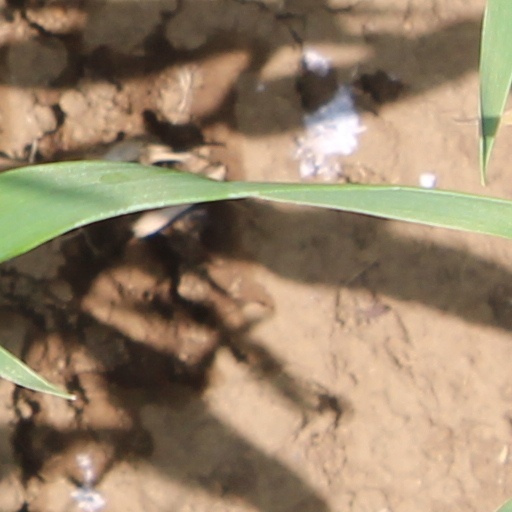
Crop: wheat